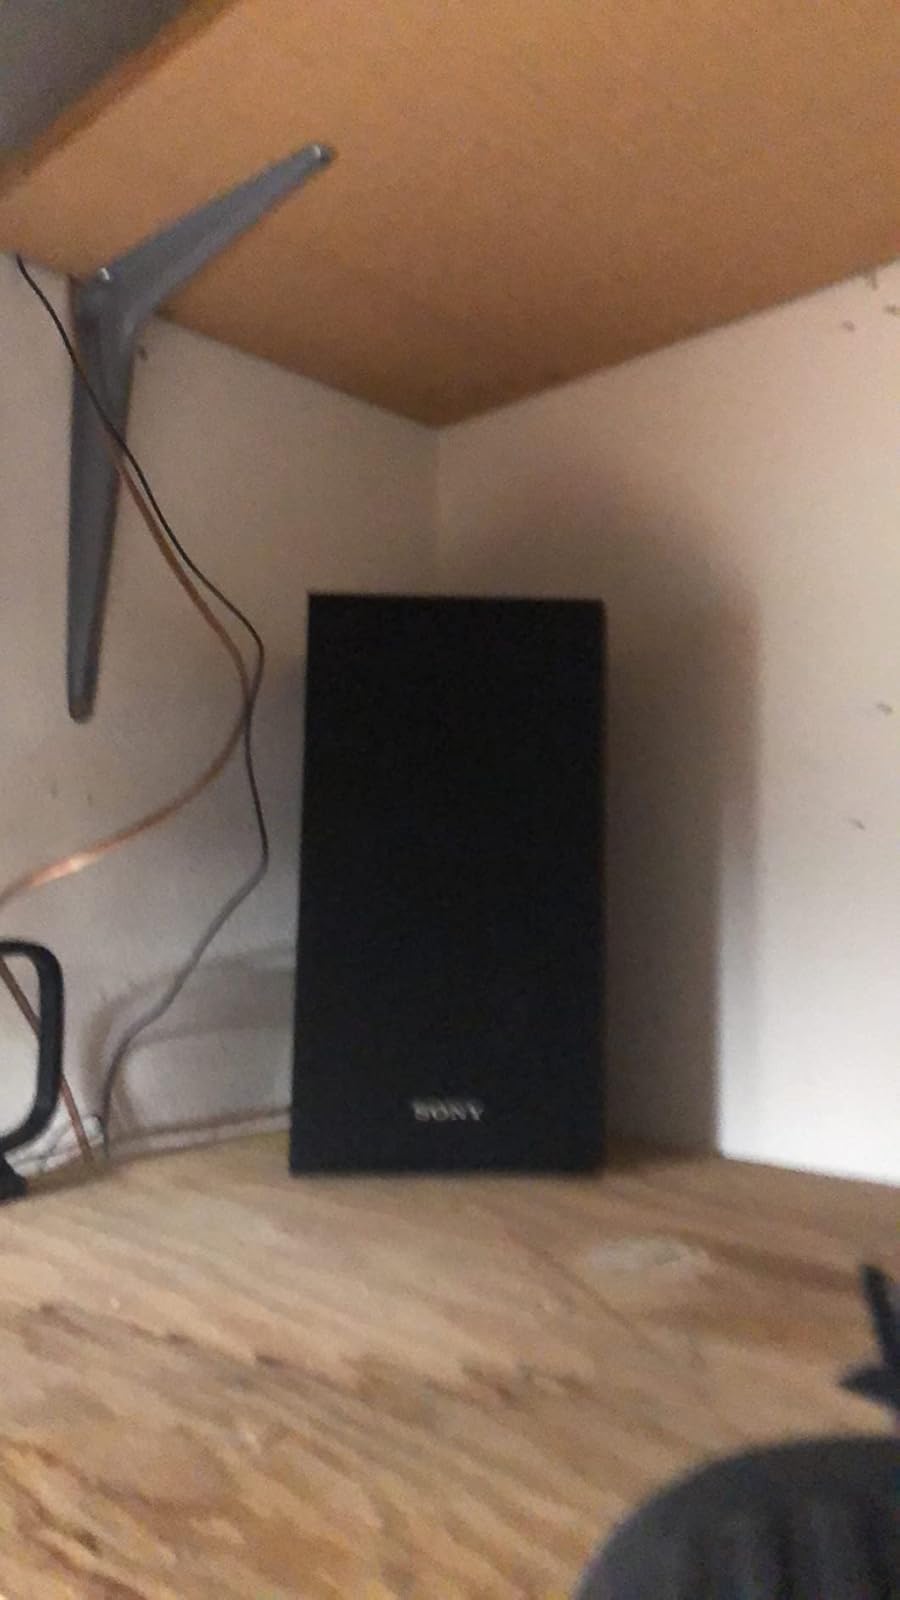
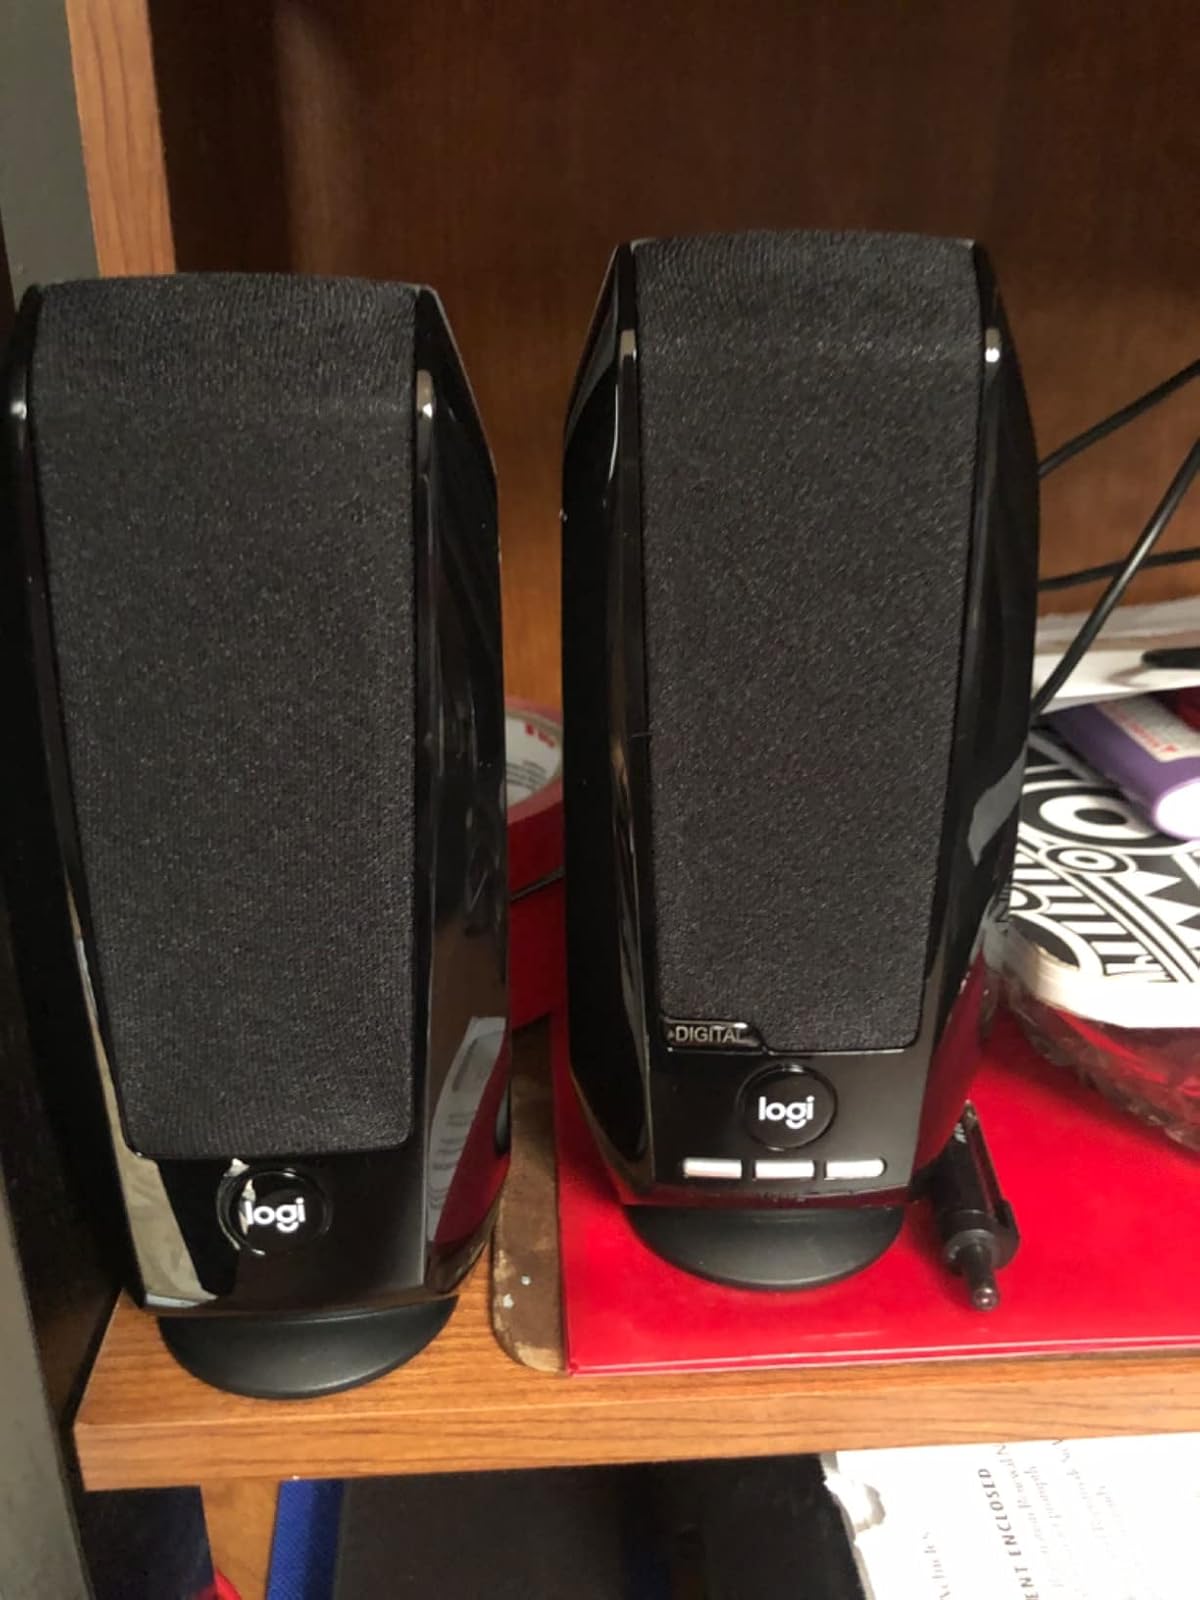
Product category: speaker
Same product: no